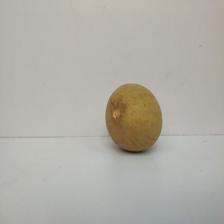
Size: Large